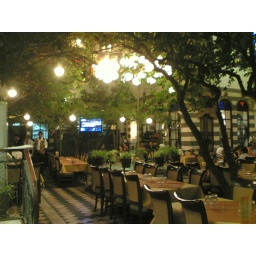
The table around the mini traditional fountain in the yard of the ancient Damascene house which turned to a restaurant..